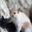
Label: squirrel